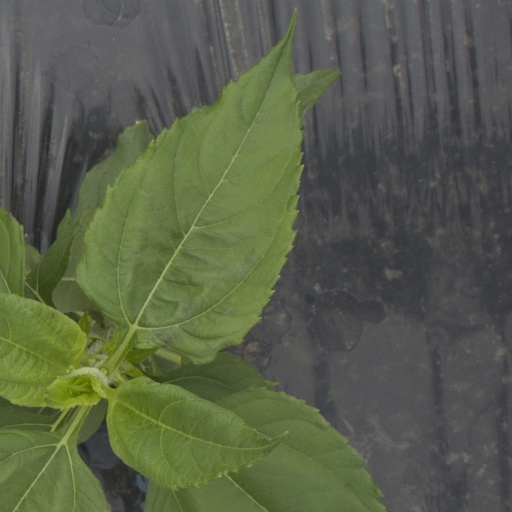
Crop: Jerusalem artichoke